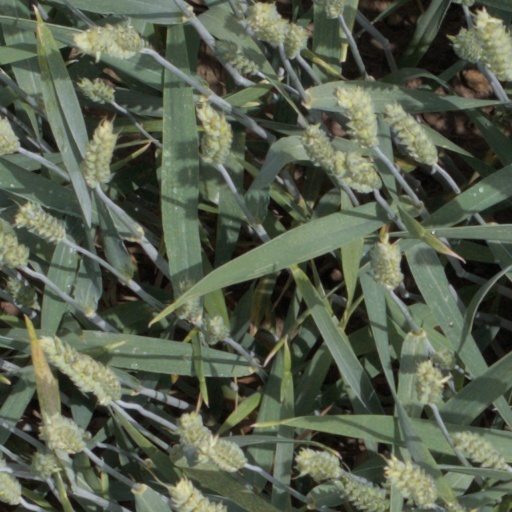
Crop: wheat